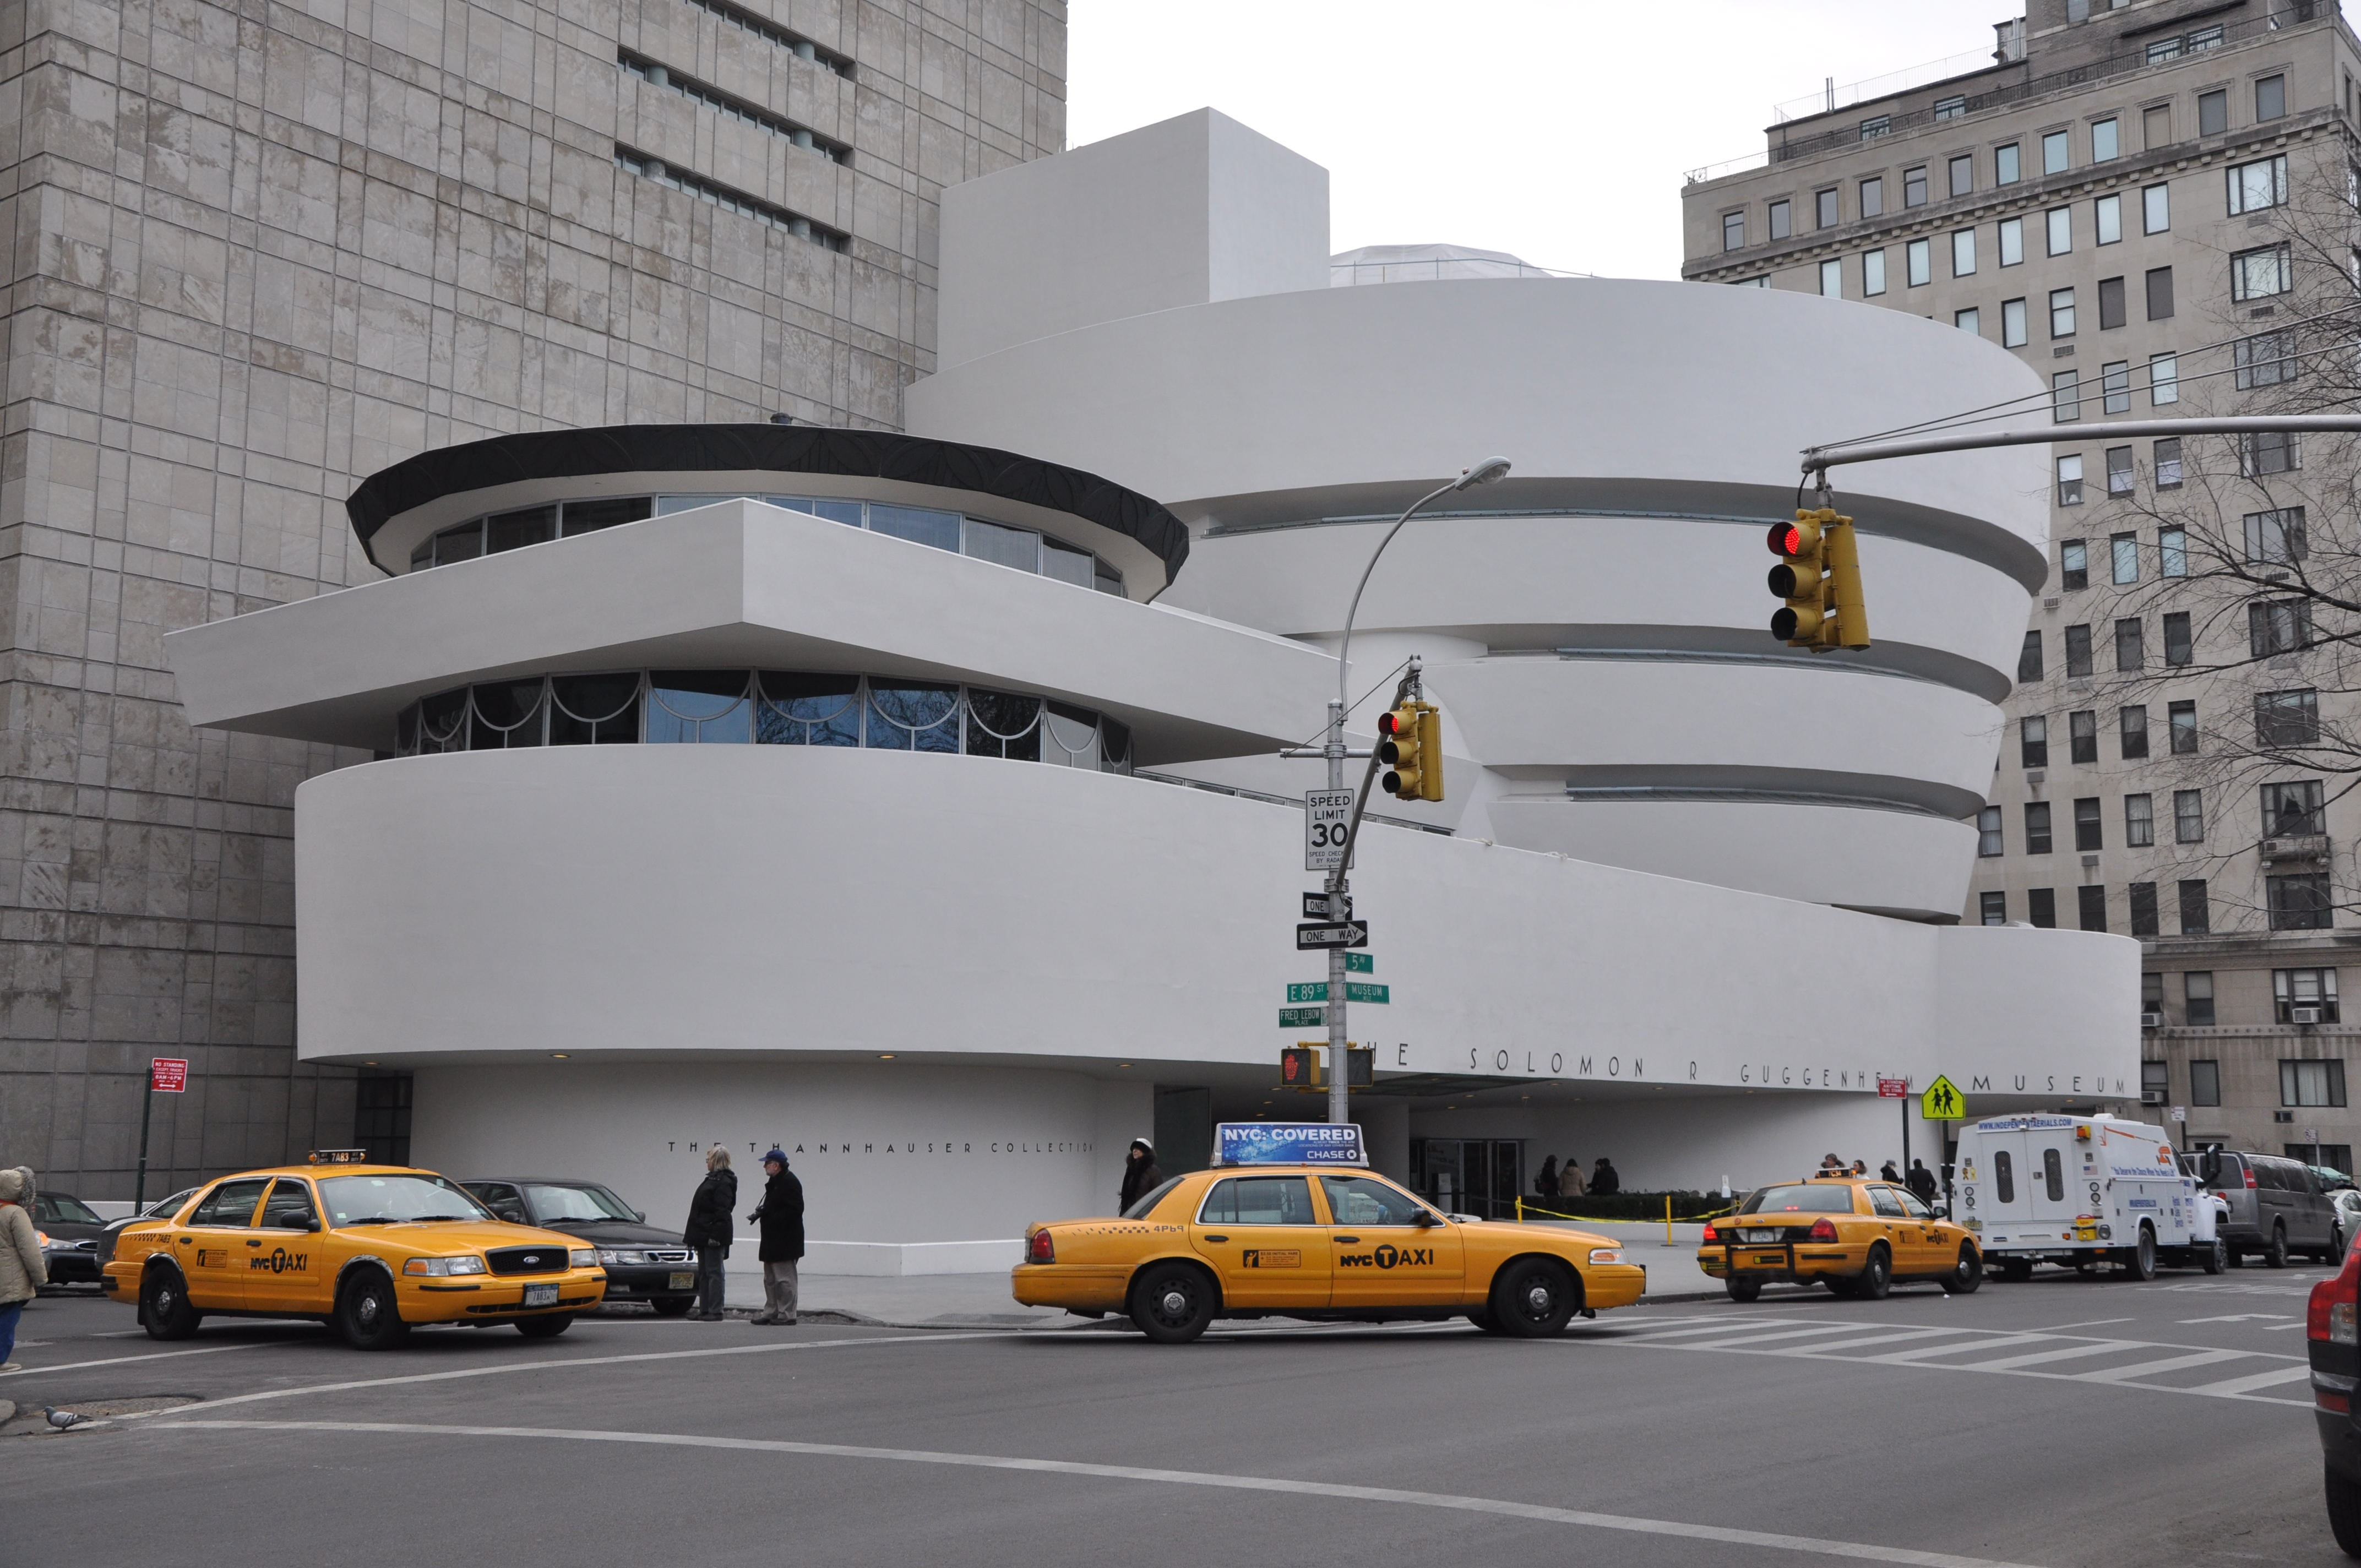
architecture, structure, parking, city, taxi, vehicle, museum, nyc, usa, facade, public transport, yellow cab, arena, guggenheim, sport venue